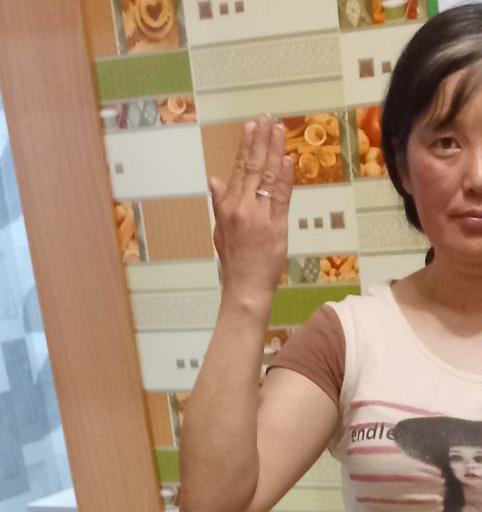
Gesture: stop_inverted